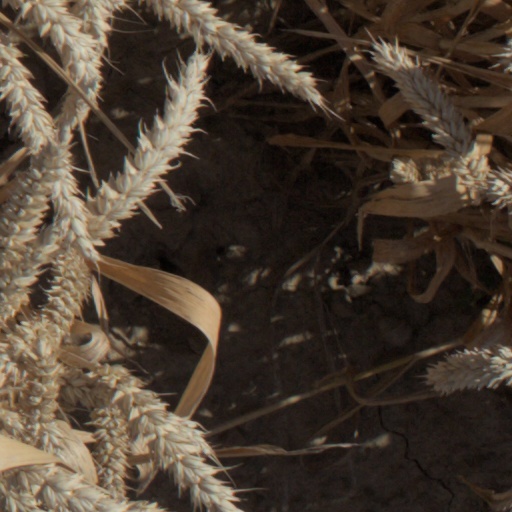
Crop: wheat